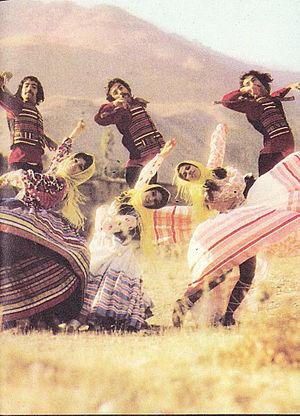
Farah Pahlavi, née Diba le 14 octobre 1938 à Téhéran, a été la troisième et dernière épouse de Mohammad Reza Pahlavi, chah d'Iran, de 1959 à 1980. D'abord reine, elle est faite impératrice en 1967, titre qu'elle va porter officiellement jusqu'au renversement de la monarchie en 1979.